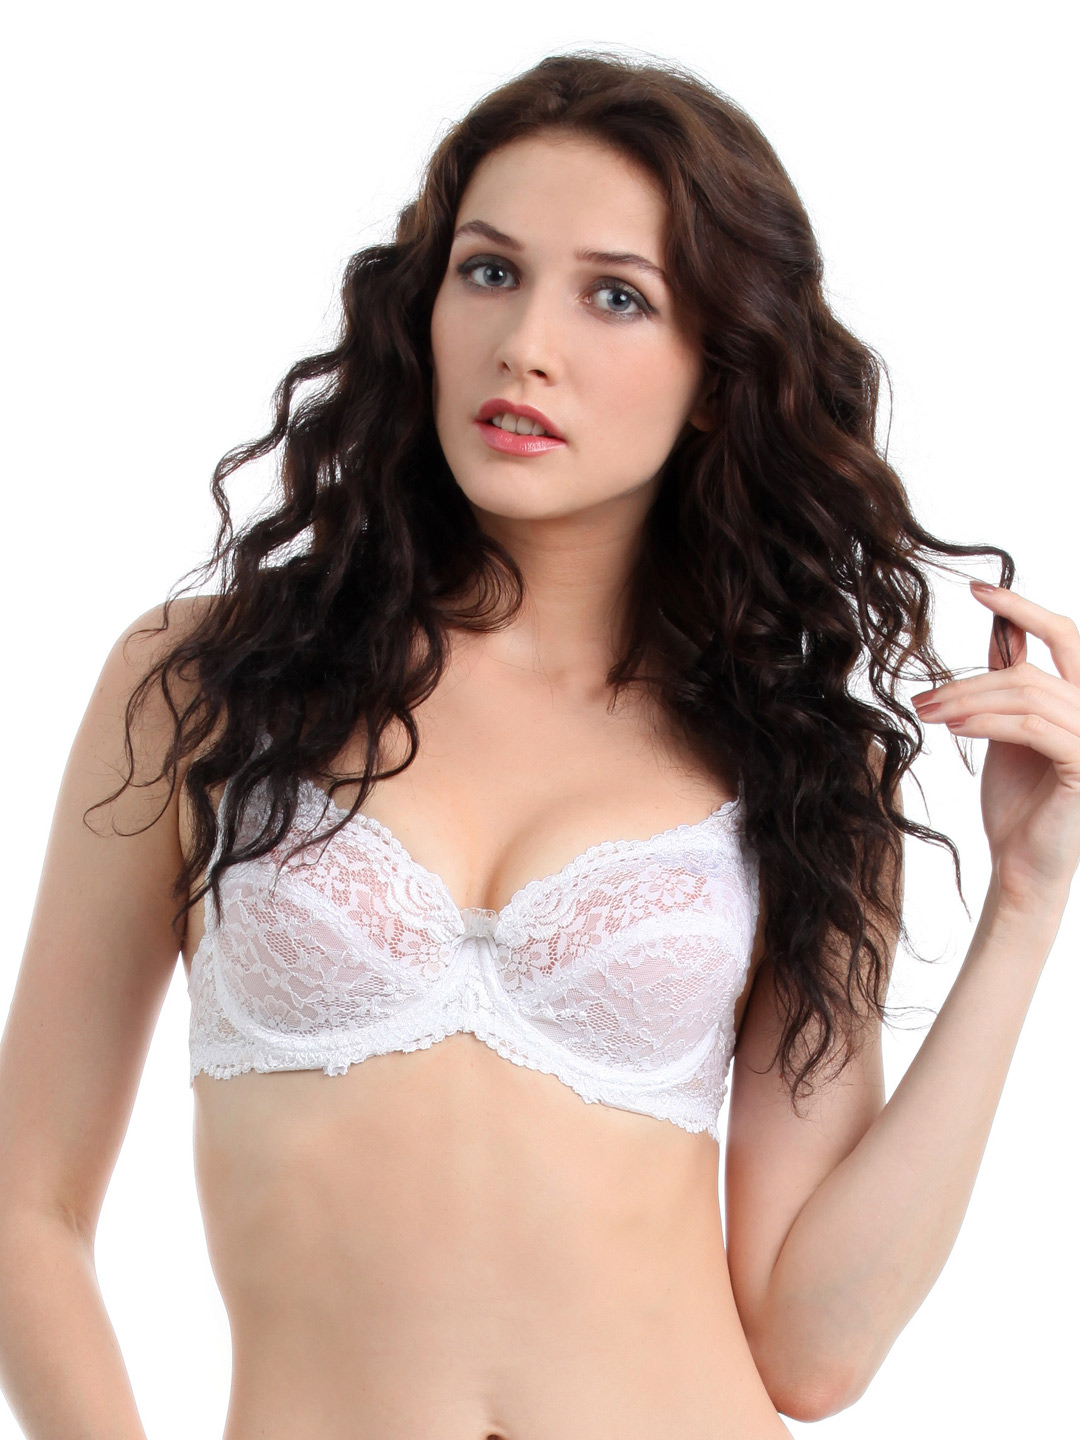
Enamor White Lift Bra
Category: Apparel / Innerwear / Bra
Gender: Women
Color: White
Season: Summer 2017
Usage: Casual